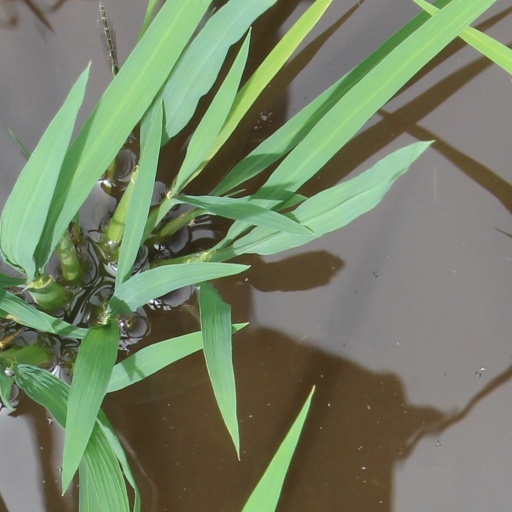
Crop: rice